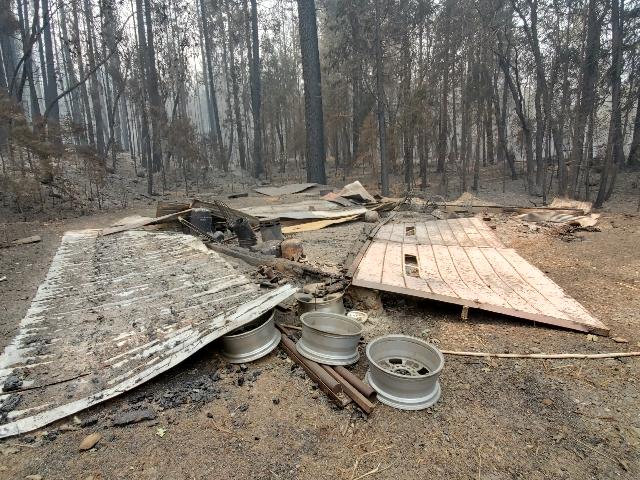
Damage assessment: destroyed